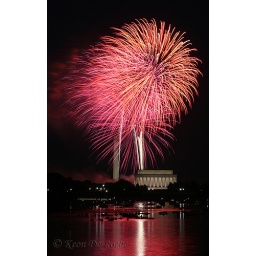
taken from arlington, VA. Lincoln memorial, monument and capital building in view.